Kannum Kannum Kollaiyadithaal

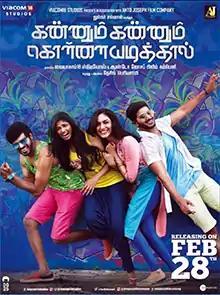
Theatrical release poster

Kannum Kannum Kollaiyadithaal is a 2020 Indian Tamil-language romantic heist comedy film written and directed by Desingh Periyasamy in his directorial debut. The film stars Dulquer Salmaan, Ritu Varma, Rakshan, and Niranjani Ahathian. Gautham Vasudev Menon and Uday Mahesh play supporting roles. "Kannum Kannum Kollaiyadithaal" marked the debuts of Rakshan and Nirinjani. The plot is centered on two pairs of con artists who engage in various scams while juggling romantic relationships, ultimately teaming up to pull off a high-stakes heist.